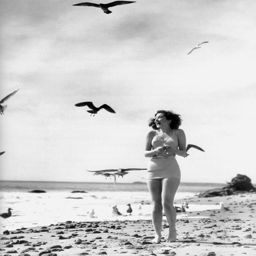
actor at the beach with a flock of seagulls .